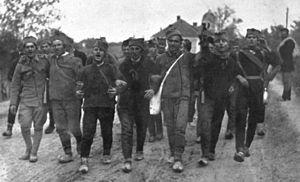
Ce fichier contient l'image scannée d'une page du texte sans illustrations. עברית: קובץ תמונה זה מכיל דף טקסט סרוק ללא איורים. Italiano: Questo file contiene una copia scansionata di pagina di testo senza illustrazioni.